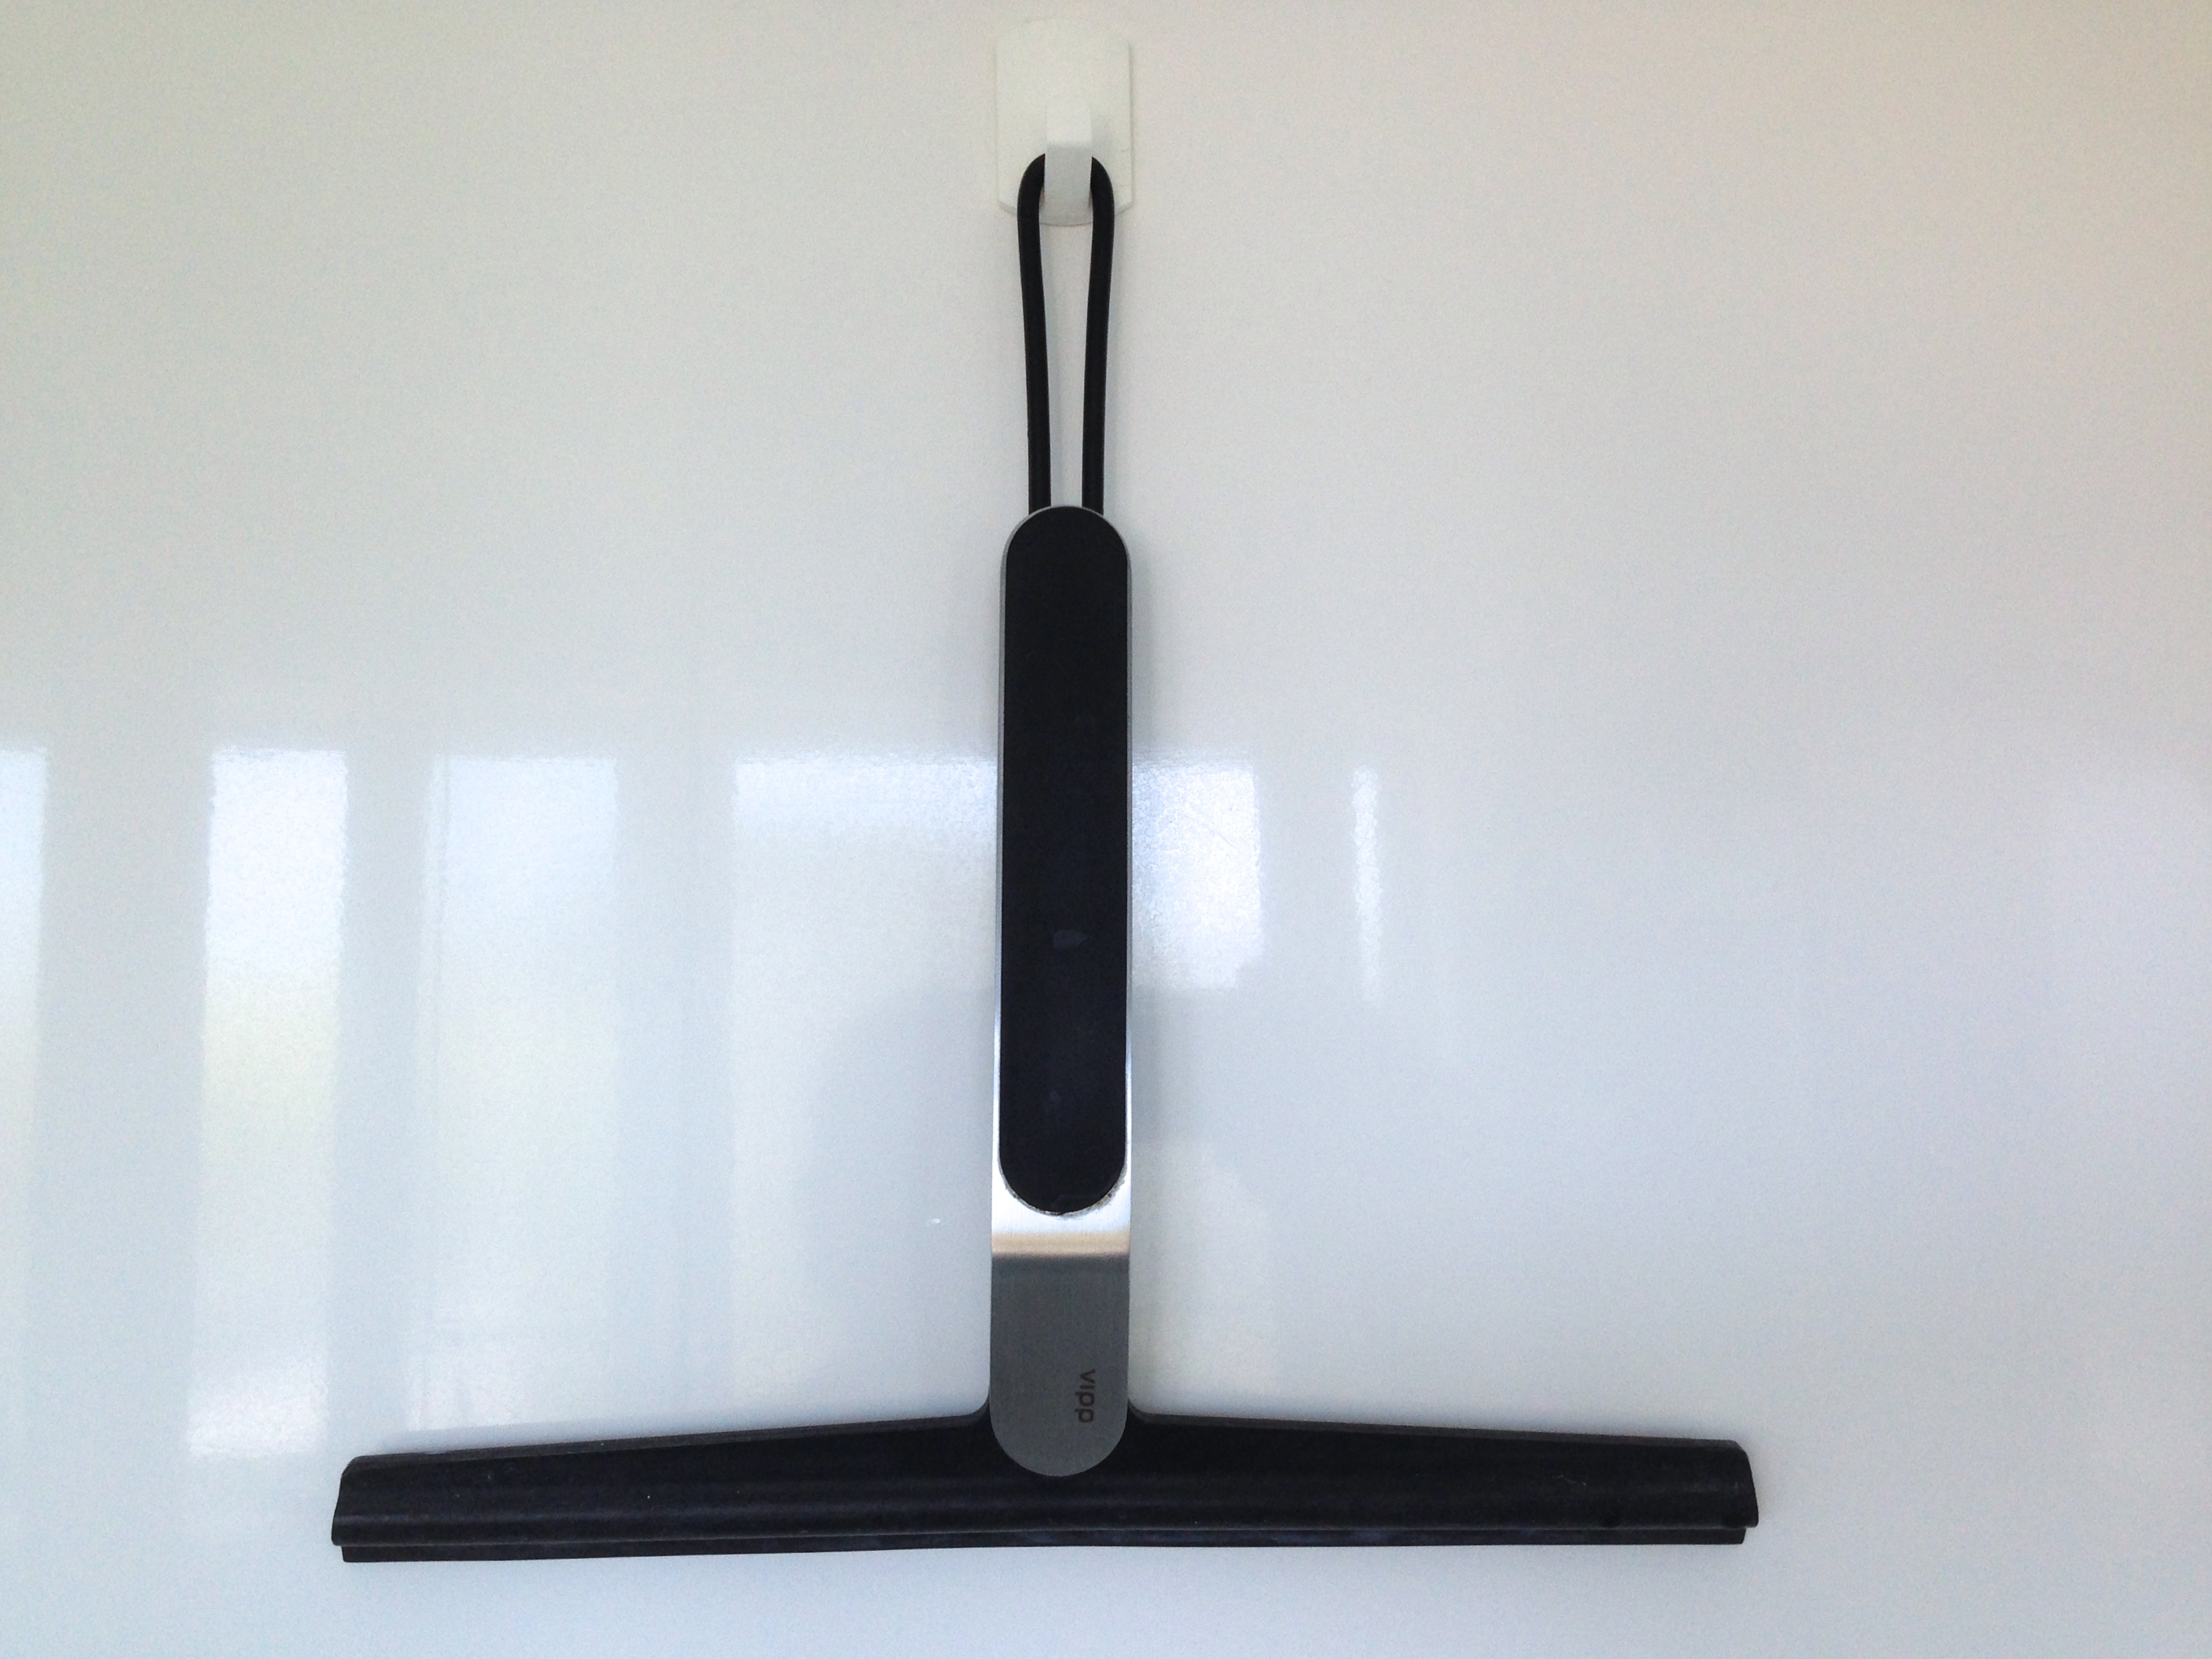
lamp, lighting, product, light fixture